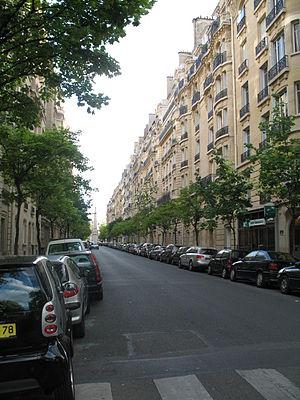
Neuilly-sur-Seine est une commune française située dans le département des Hauts-de-Seine, en région Île-de-France.